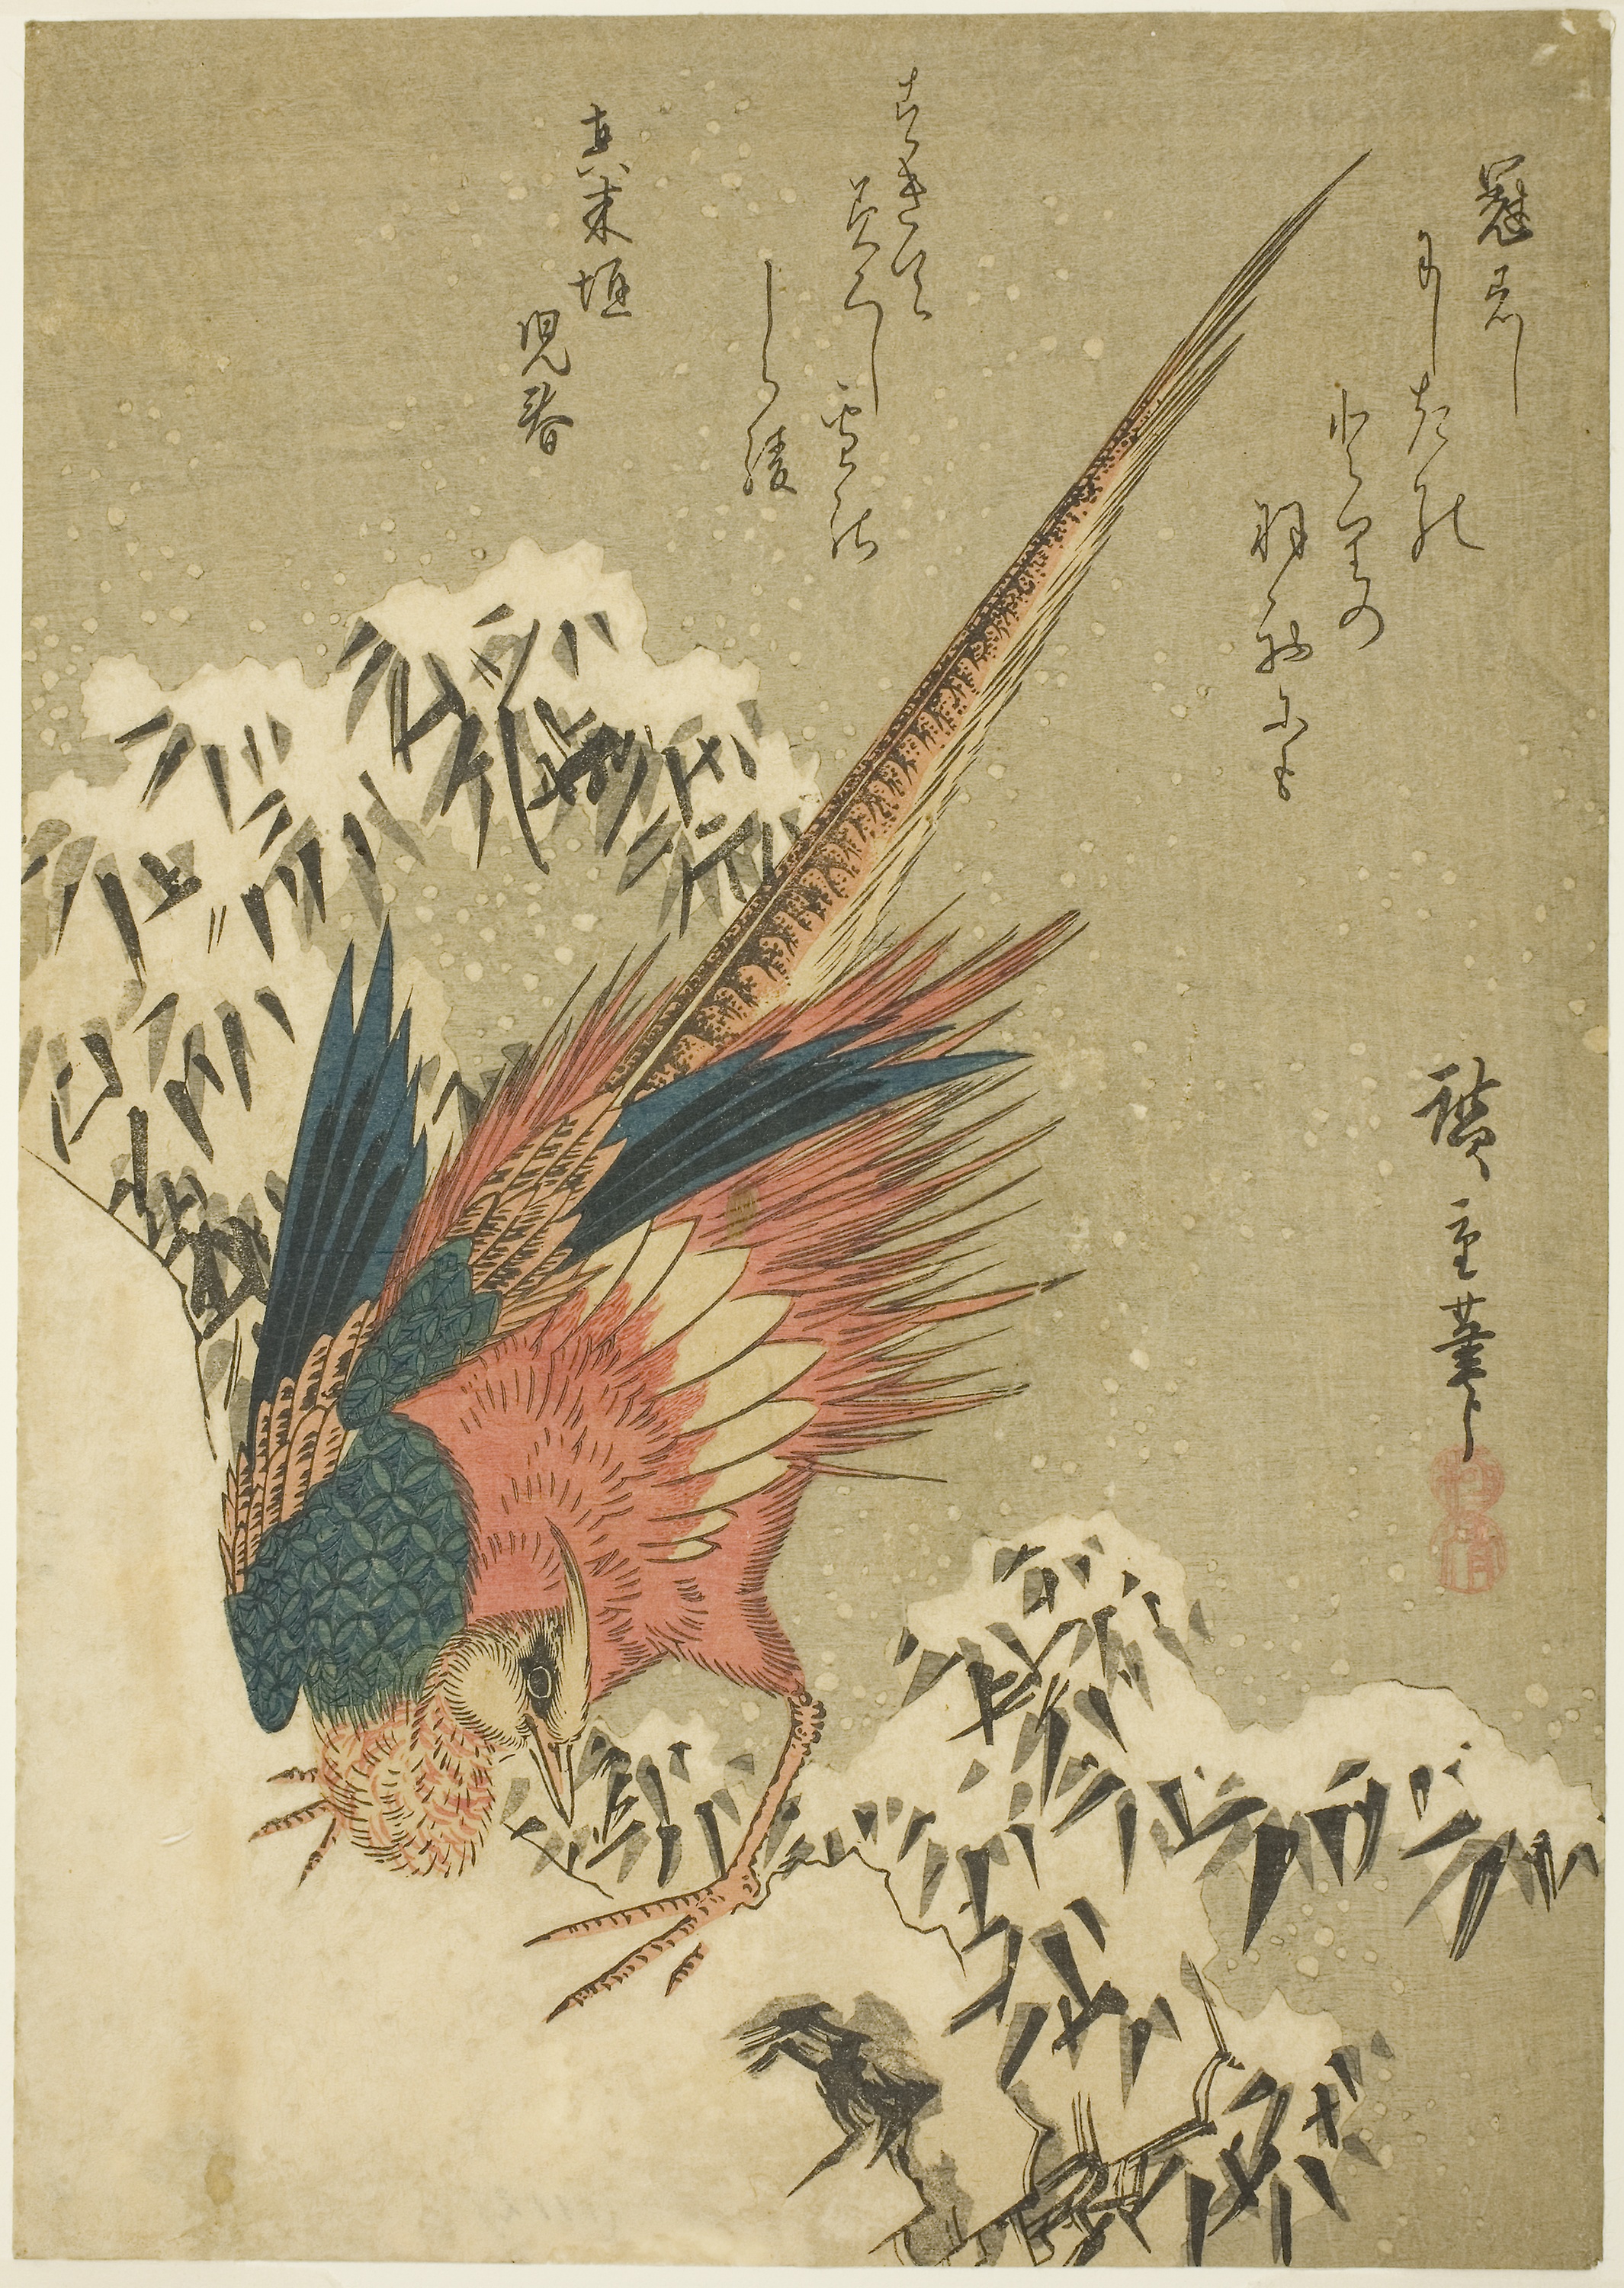
fauna, feather, illustration, art, wing, bird, beak, printmaking